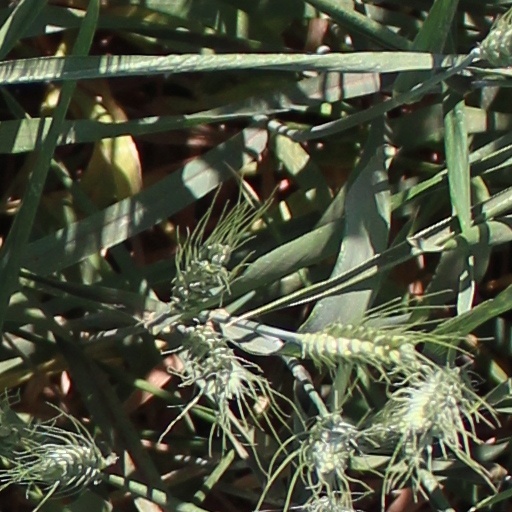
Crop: wheat